Dallas Township, Pennsylvania

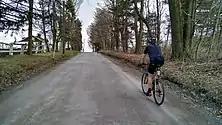
Road in Dallas Township

According to the United States Census Bureau, the township has a total area of , of which is land and , or 1.07%, is water.